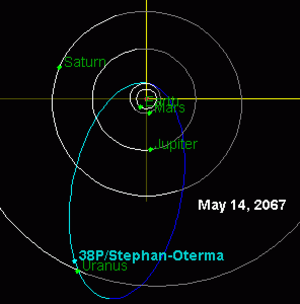
38P/Stephan–Oterma est une comète périodique découverte en janvier 1867 par Jérôme Coggia à l'observatoire de Marseille.